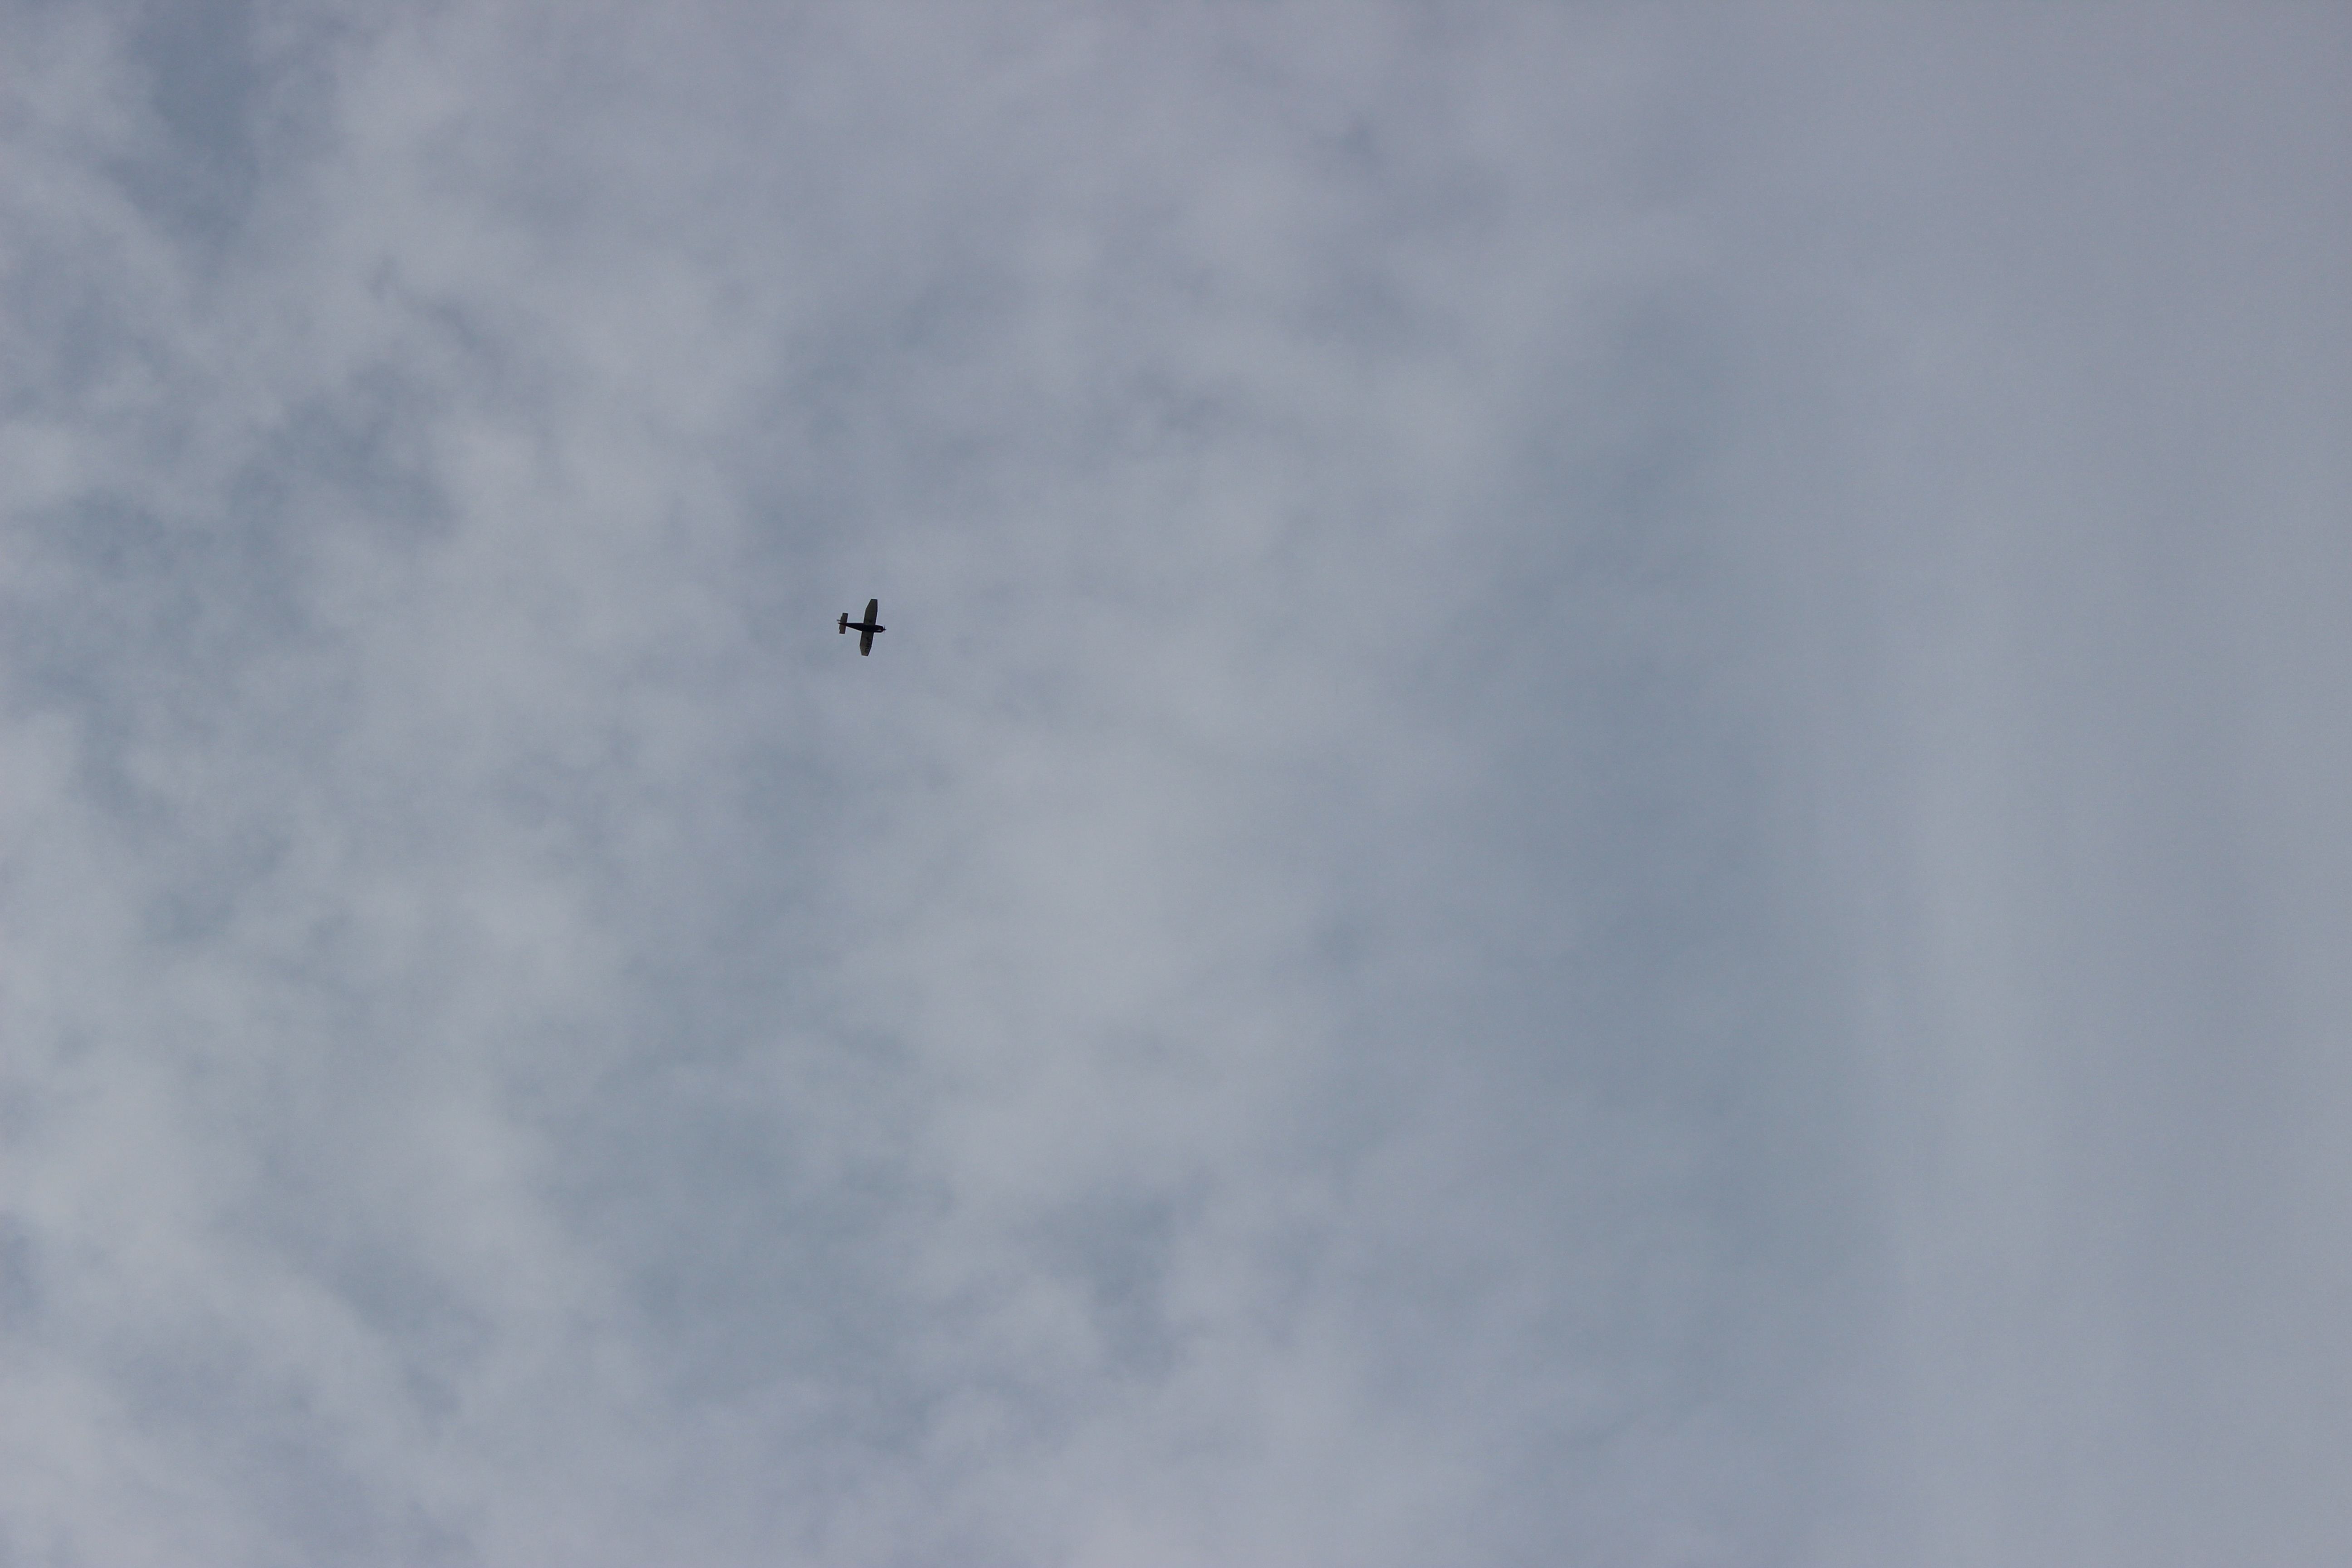
bird, cloud, sky, fly, aircraft, vehicle, flight, clouds, atmosphere of earth